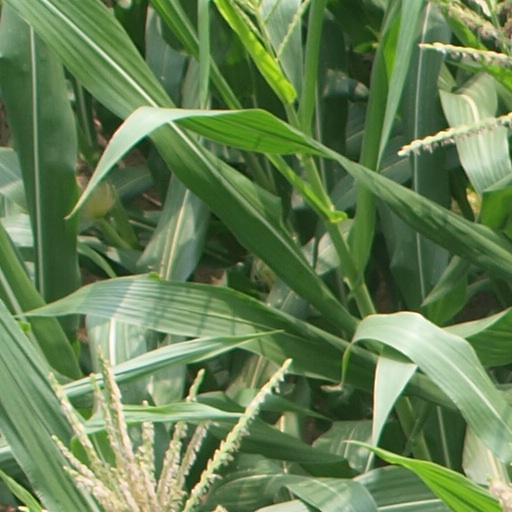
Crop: maize; corn